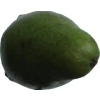
Label: green_avocado